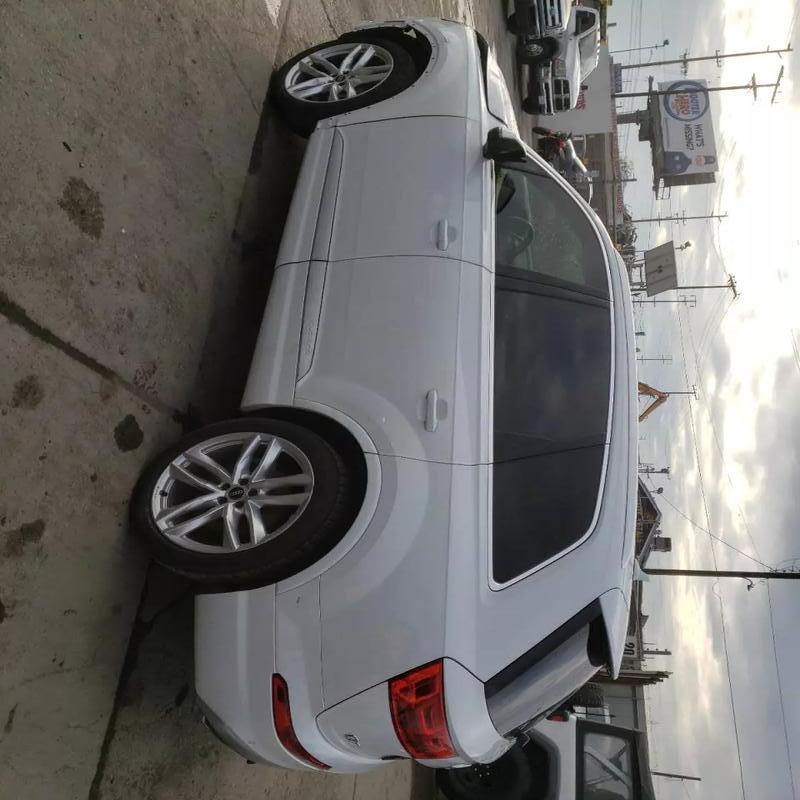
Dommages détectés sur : capot, aile avant gauche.
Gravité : mineur